First French War of Religion (1562–1563)

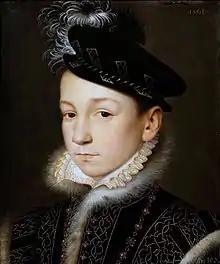
Young king Charles IX, governed for in a regency

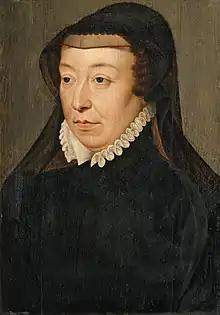
Catherine, de facto regent of the kingdom who endeavoured to maintain the independence of the crown during the civil war

On 4 May the 'Triumvirate' made their first written declaration. In this declaration Saint-André, Montmorency and Guise affirm that to protect god and the kingdom, it was not possible to tolerate religious pluralism in the kingdom. Those who had taken up arms must cast them down immediately as only the lieutenant-general Navarre has the right to raise an army.